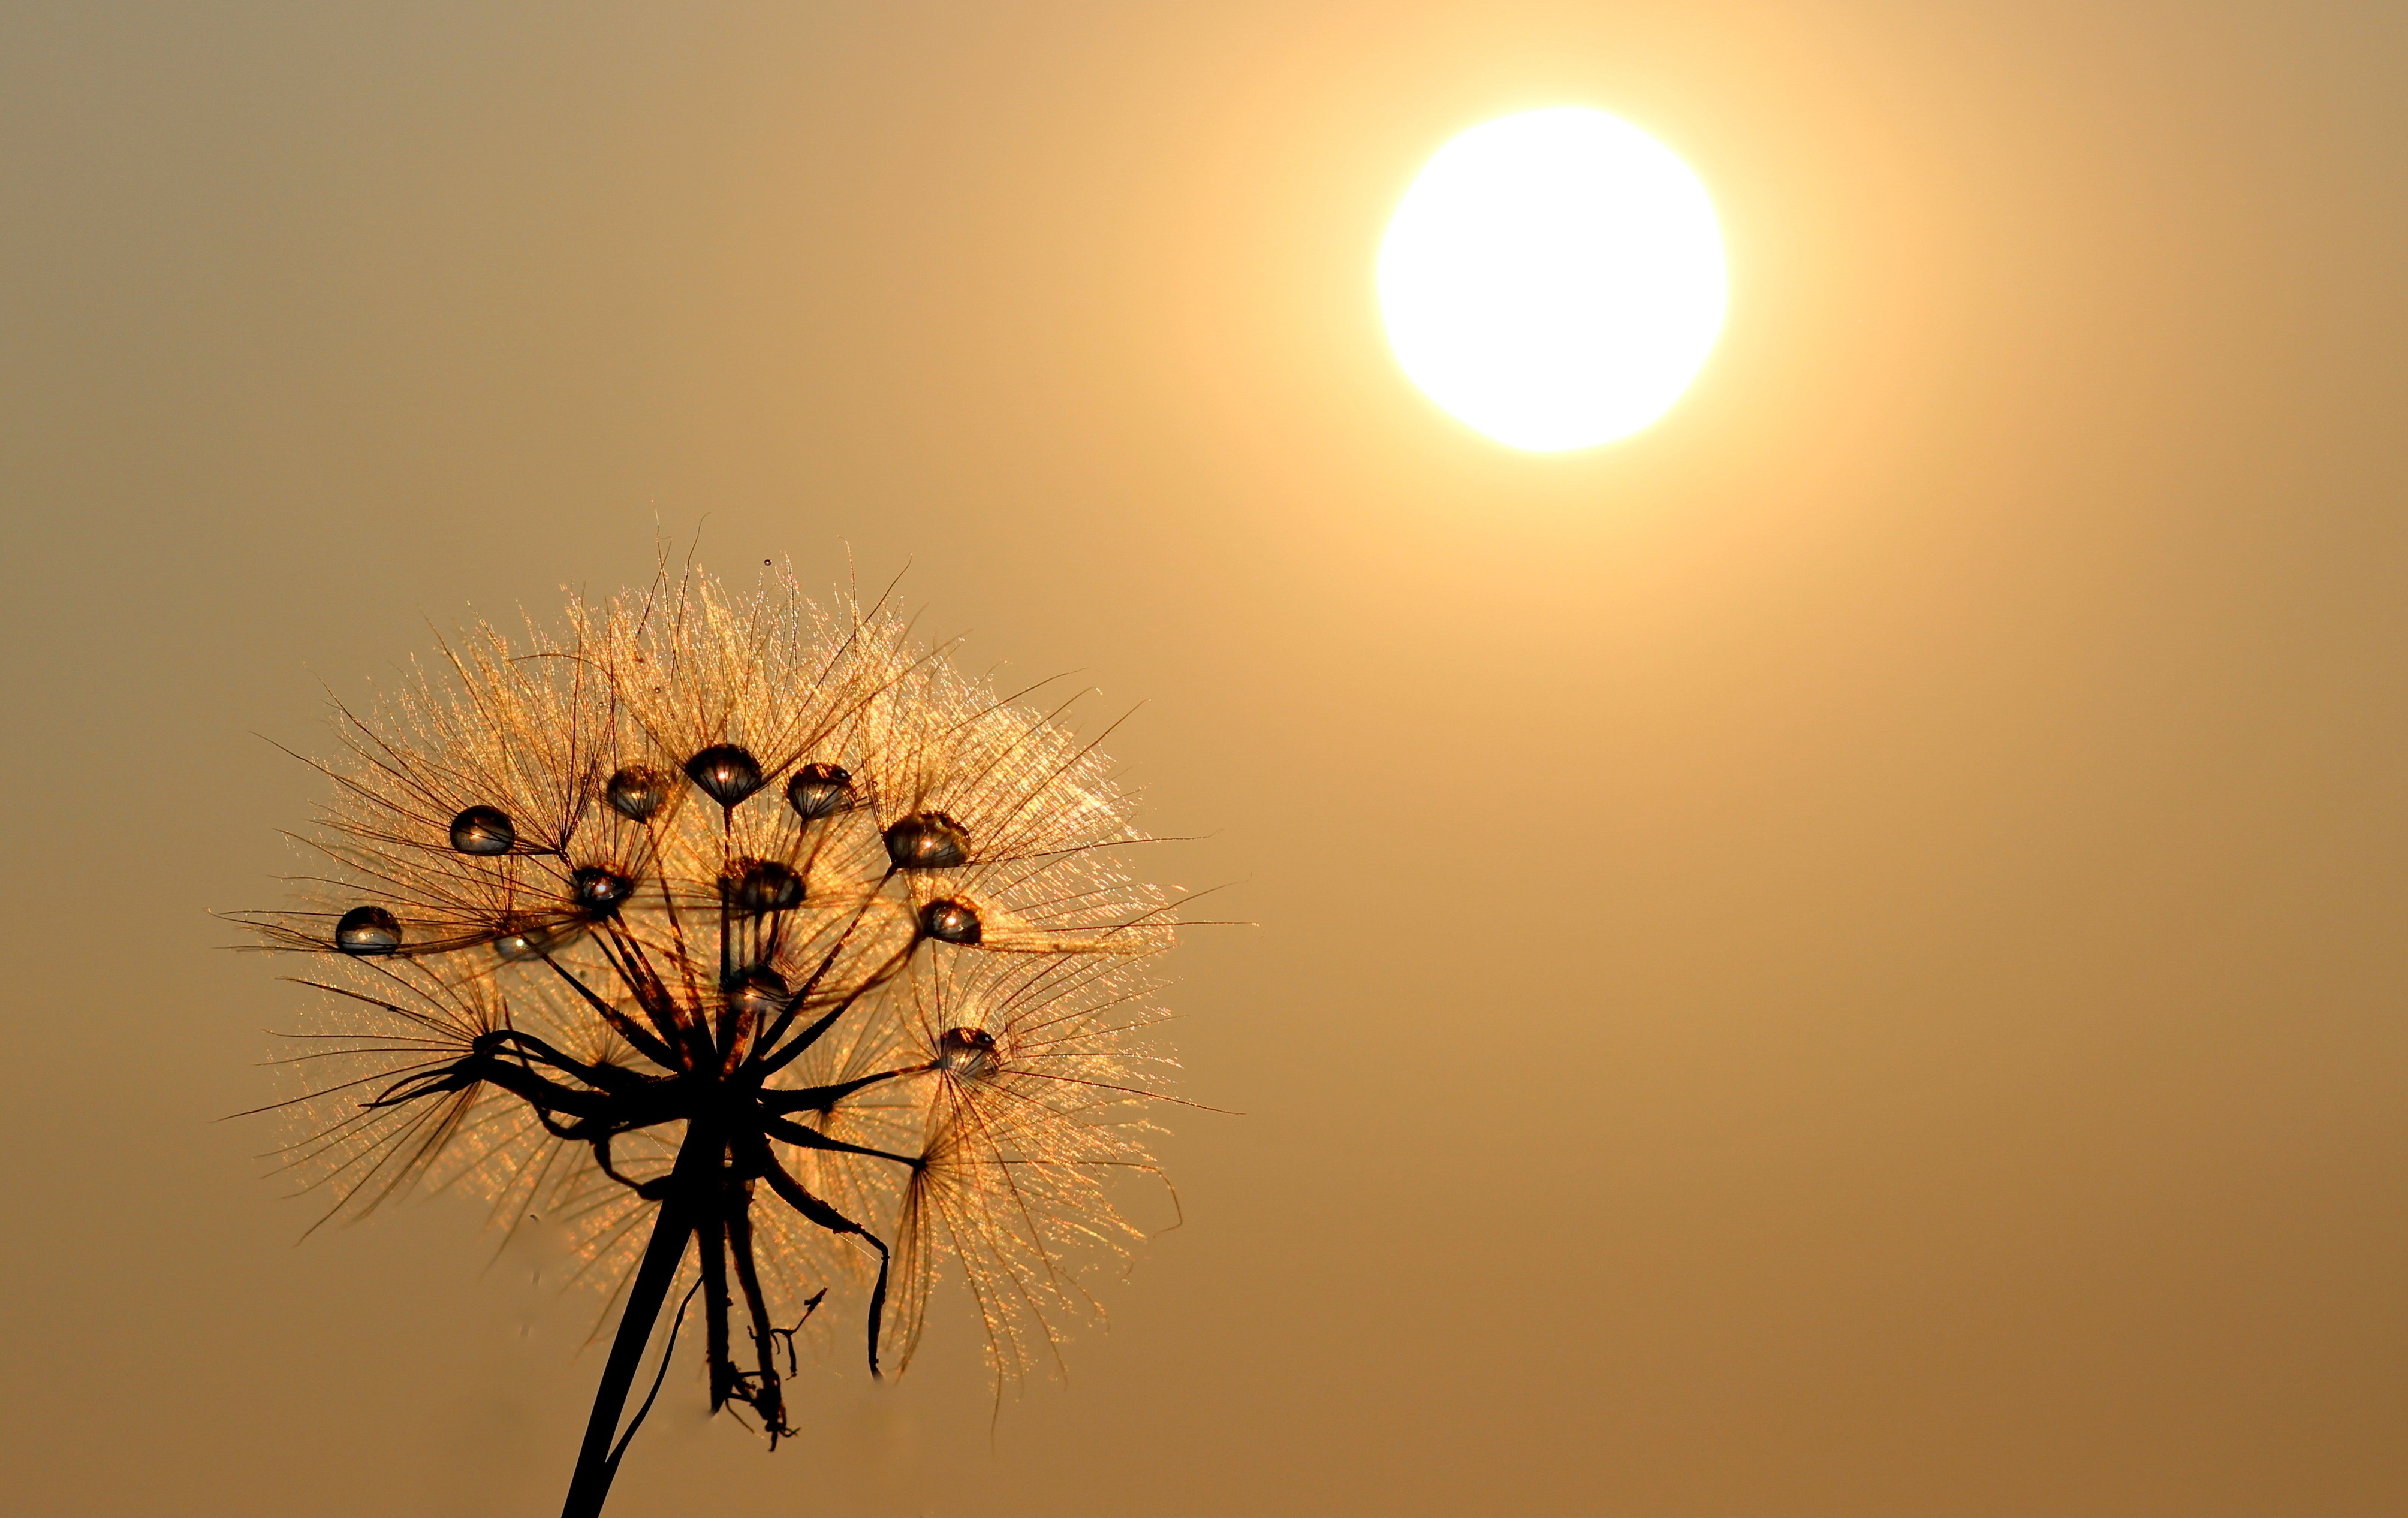
water, branch, dew, light, plant, sun, sunset, photography, dandelion, sunlight, morning, flower, line, reflection, yellow, plants, close up, macro photography